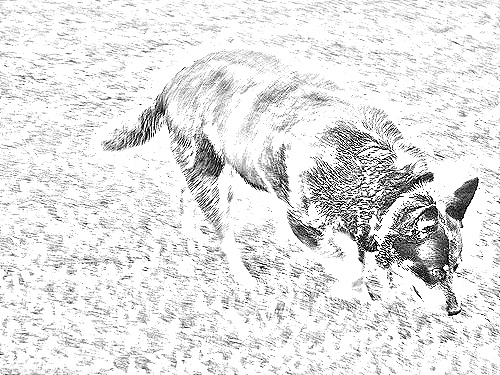
Portrait style: Sketch Portrait